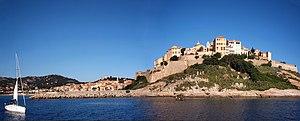
Calvi, Balagne (Corse) - Calvi vu depuis la mer
La Balagne est une région de Haute-Corse, située sur la côte nord-ouest de l'île. Elle s'étend entre l'embouchure du Regino, aux pieds des derniers escarpements septentrionaux du massif du Monte Cinto. Ses villes principales sont L'Île-Rousse et Calvi, cette dernière étant traditionnellement exclue de la Balagne.
Le siège de Calvi, intervenu en 1794 pendant la Révolution française, a opposé les troupes anglo-paolistes à celles de la République française et des partisans corses du rattachement à la France.